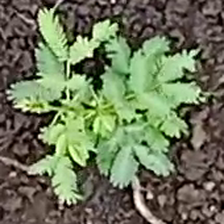
Weed species: Dwarf_cassia_(Chamaecrista pumila)